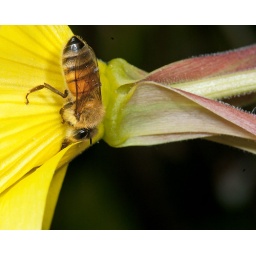
Bee trying to get in the back door of an oenothera flower